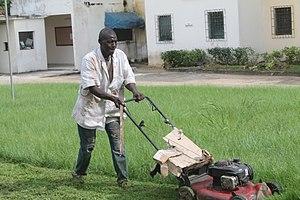
prendre soin de son cadre de vie à l'instar de ce Jardinier Ivoirien This is an image of ""African people at work"" from Ivory Coast"